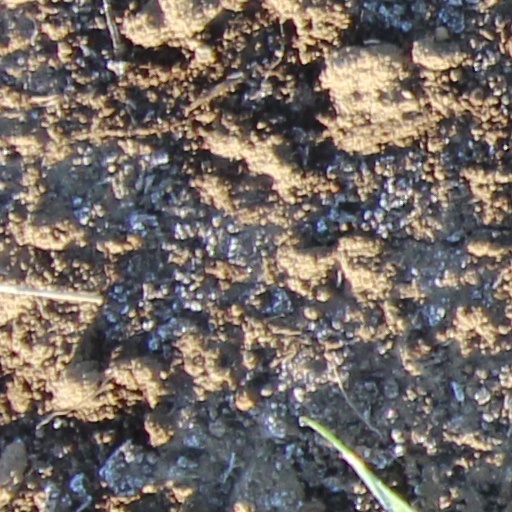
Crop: wheat